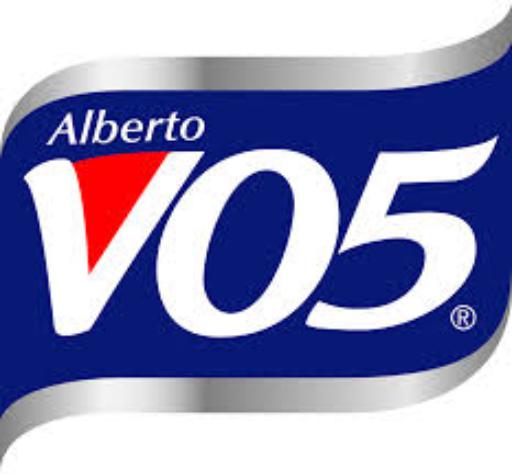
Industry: Necessities